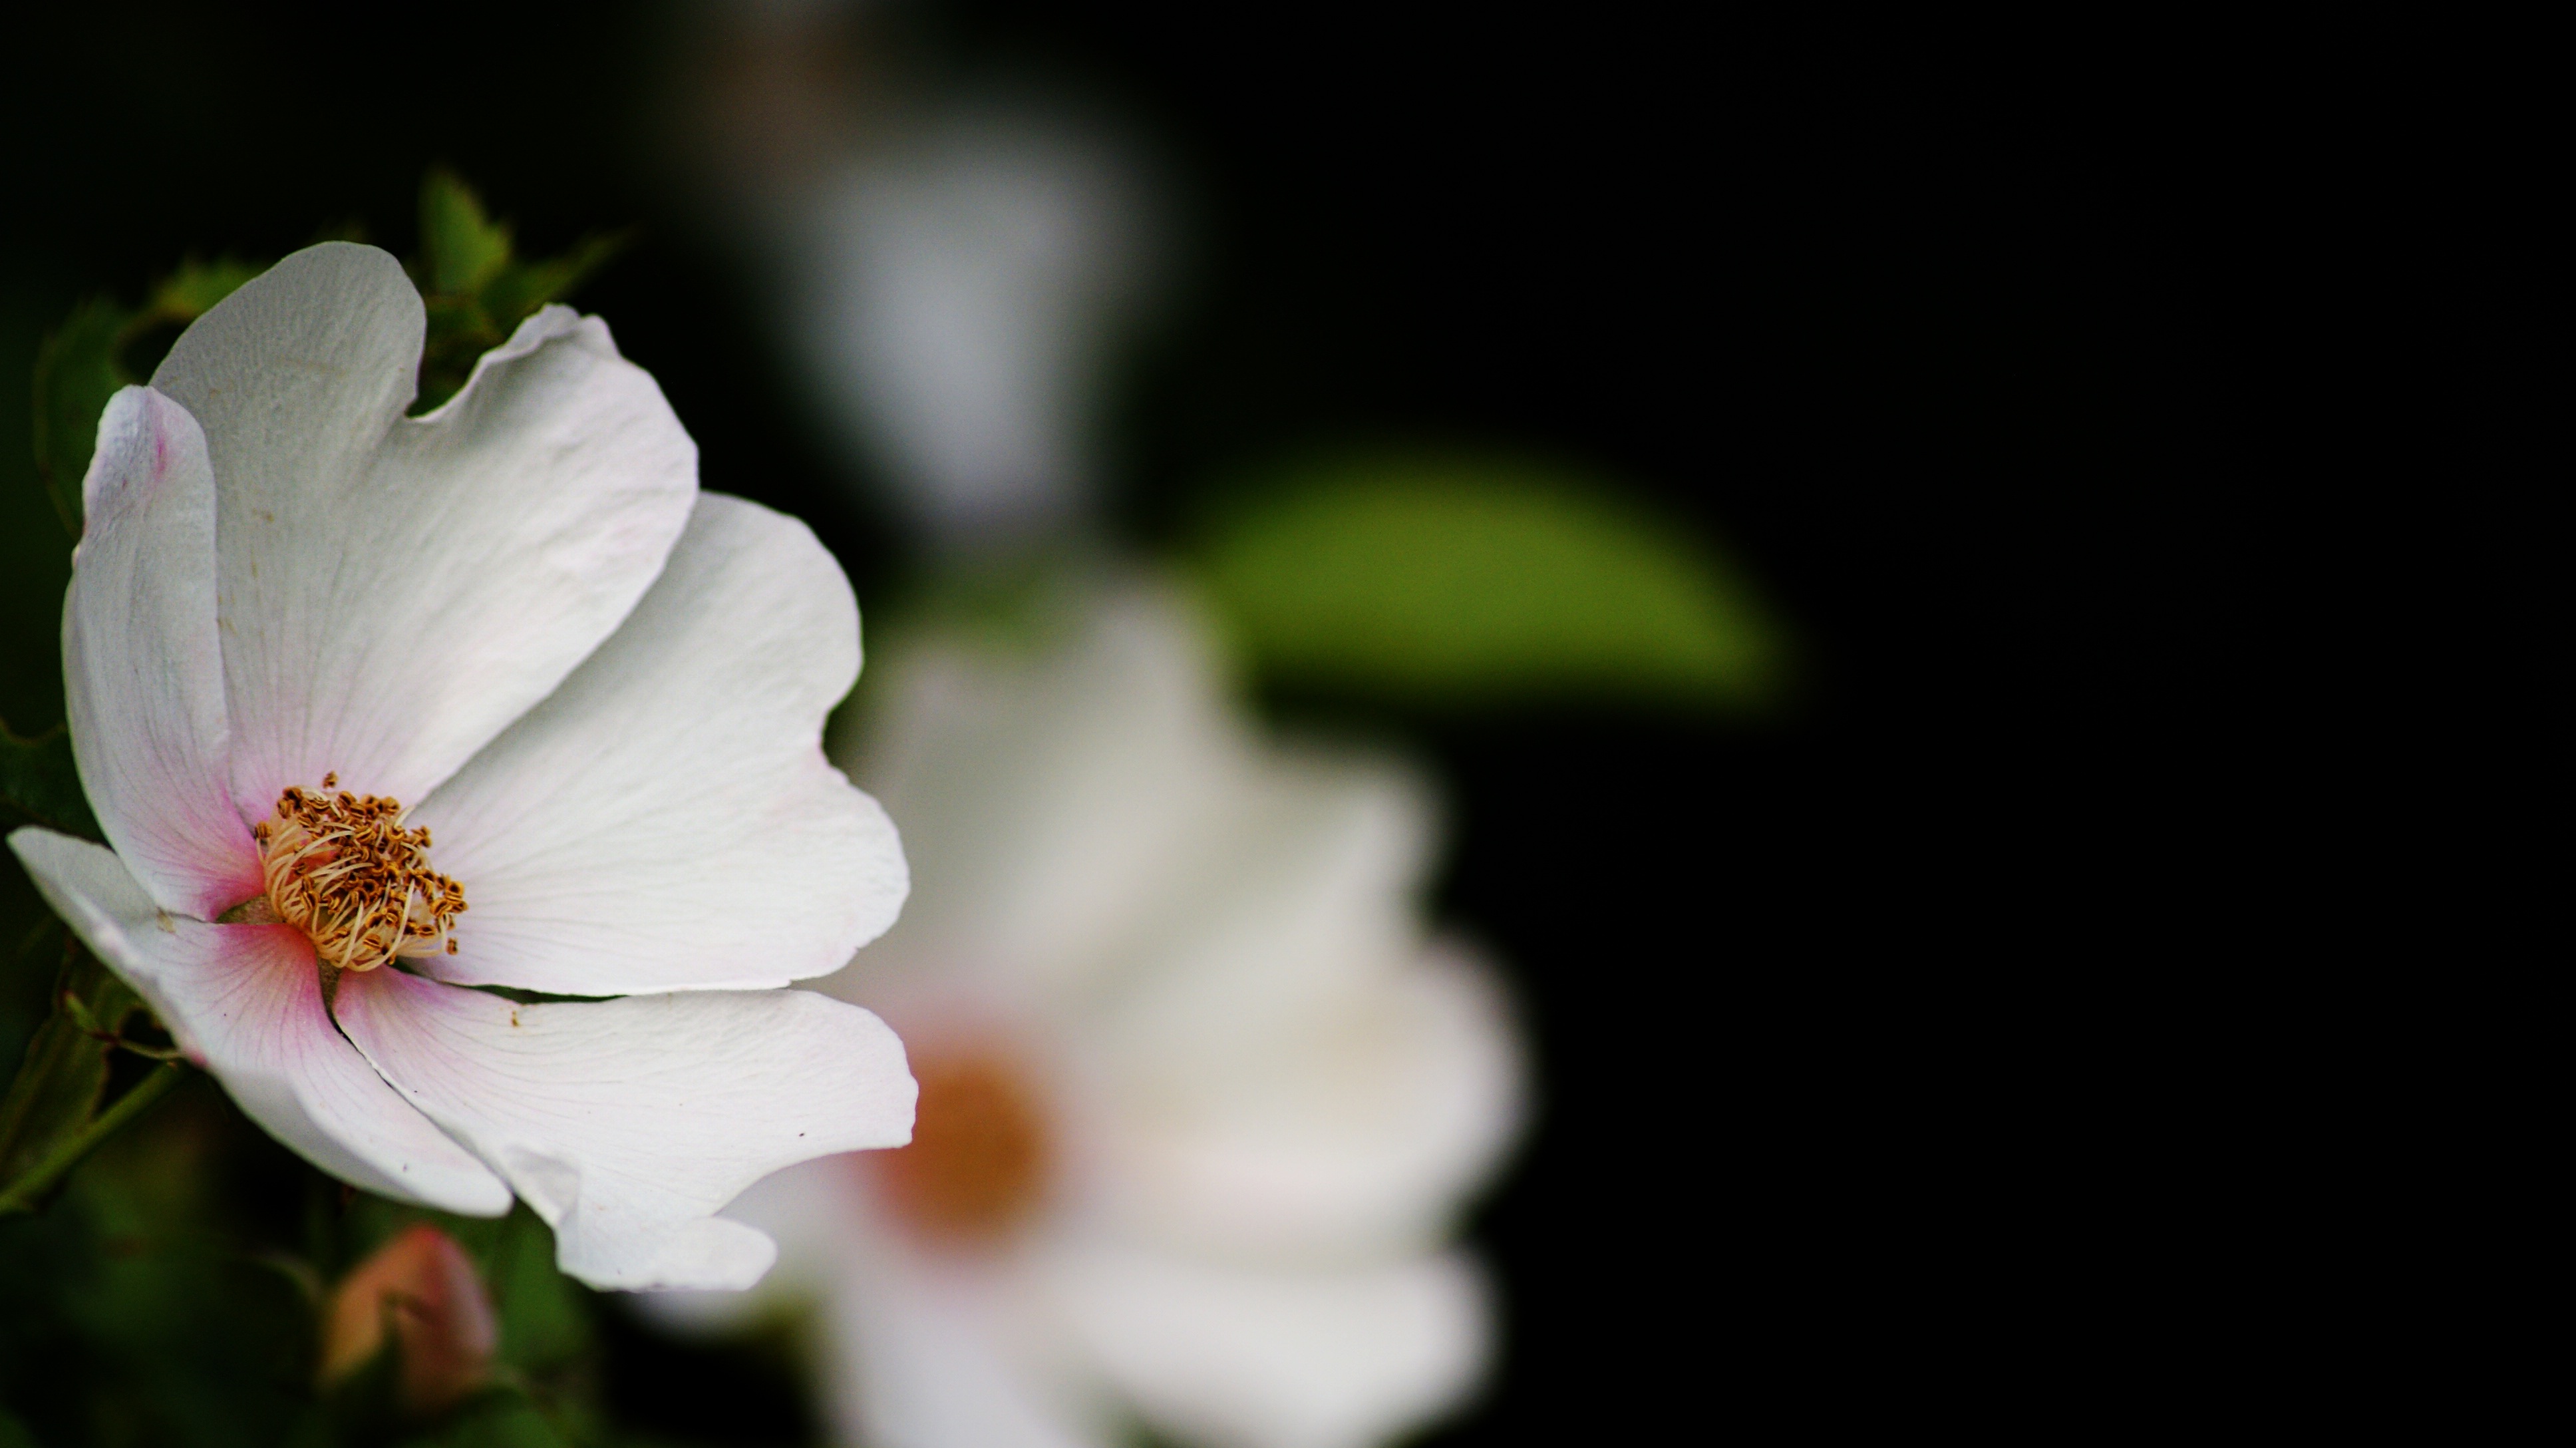
blossom, black and white, plant, white, photography, leaf, flower, petal, contrast, wedding, flora, close up, roses, purity, tenderness, macro photography, small flowers, white rose, black background, flowering plant, plant stem, land plant